Lexus LFA

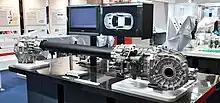
The LFA front counter gearbox, torque tube, and transaxle

The gearbox built by Aisin is a six-speed single-clutch automated manual transmission actuated with paddle-shifters. Lexus initially sought to use a dual-clutch transmission, but decided that the shift feel was "too" smooth. Instead, they opted for an automated sequential gearbox, a system previously developed for the Toyota MR2 by Norwegian technology company Kongsberg Devotek (now Semcon). While much of the software and control system was kept, Devotek adapted the mechanics and hydraulics to match the increased performance demands of the LFA.